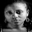
Label: woman